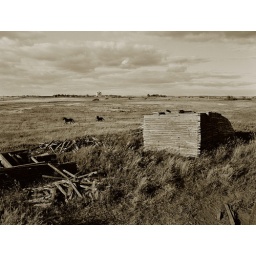
horse in field near kinley .